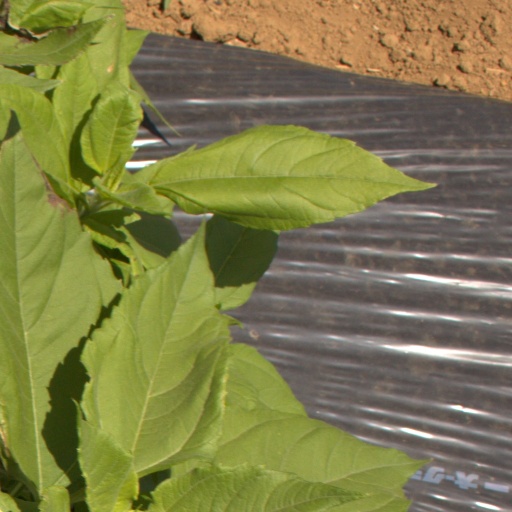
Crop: Jerusalem artichoke